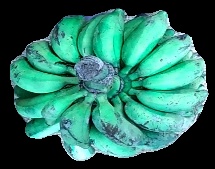
Variety: rasbale
Grade: grade3